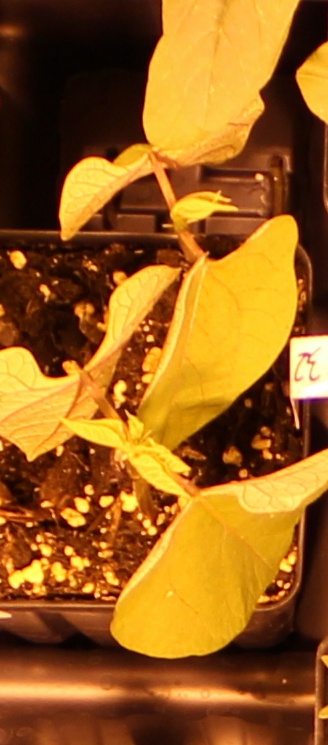
Label: Blackbean